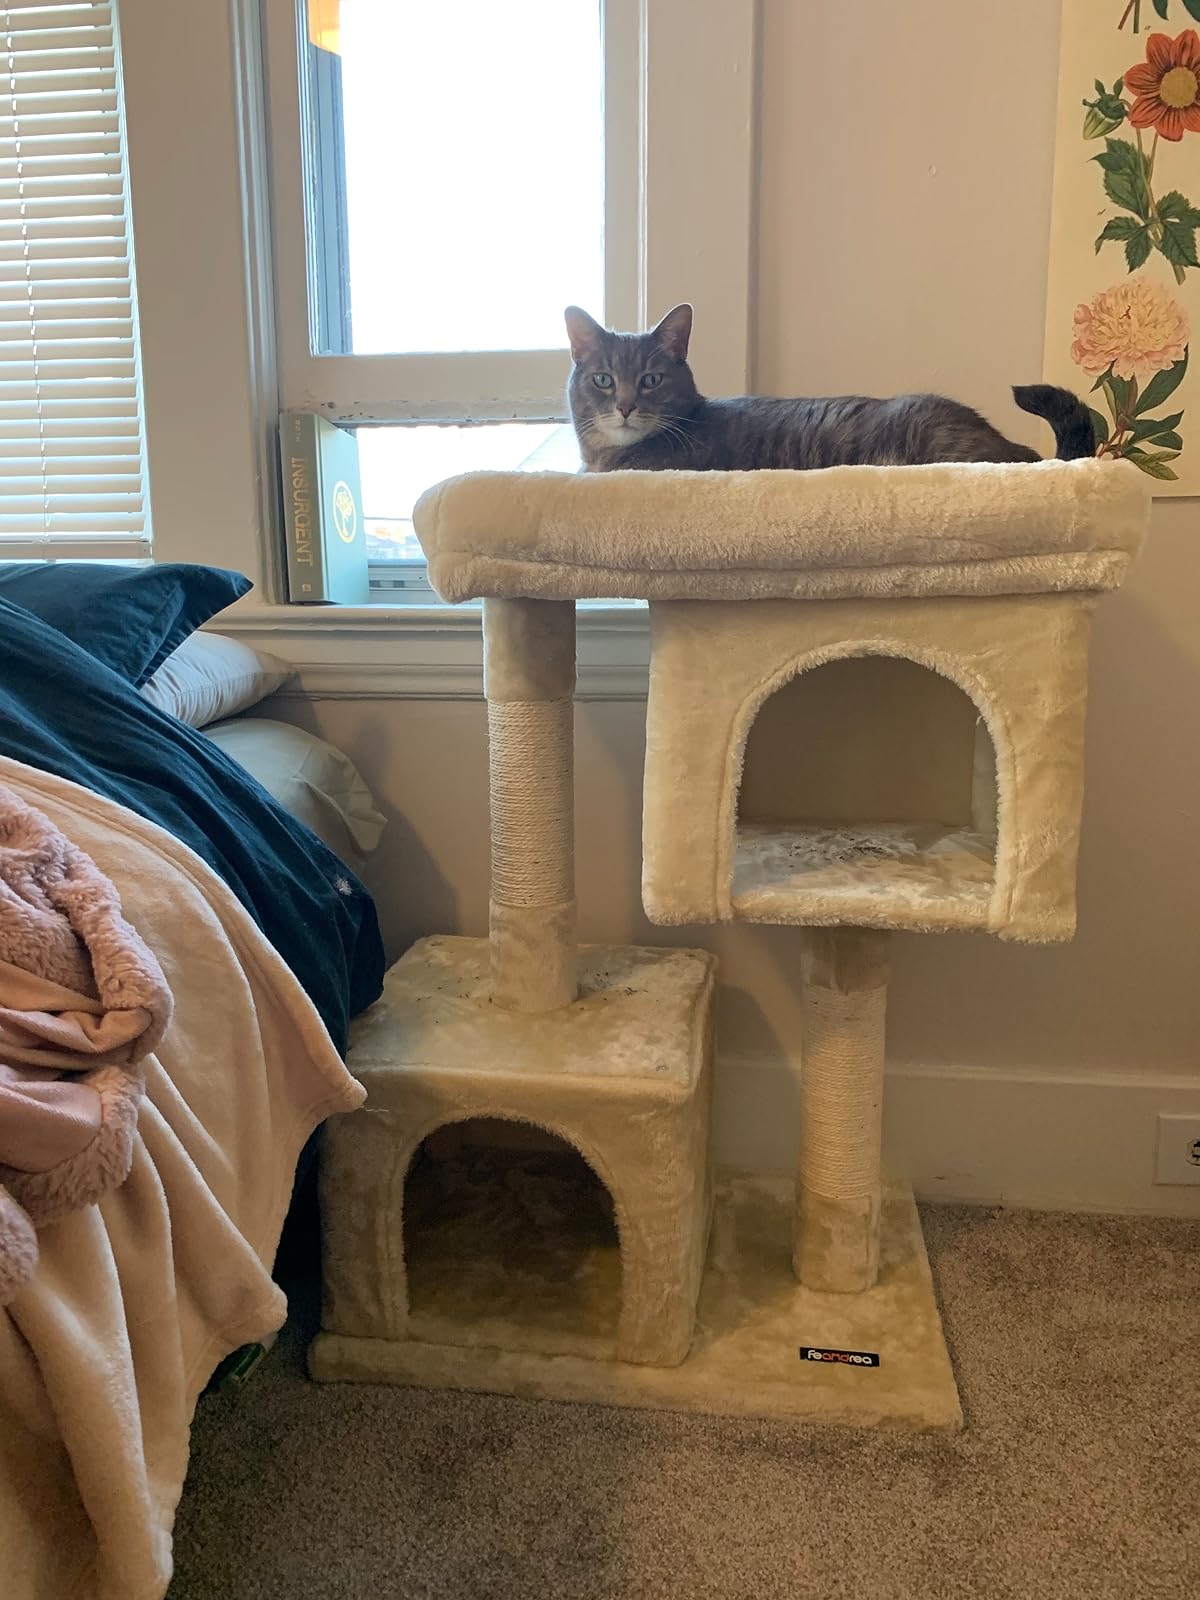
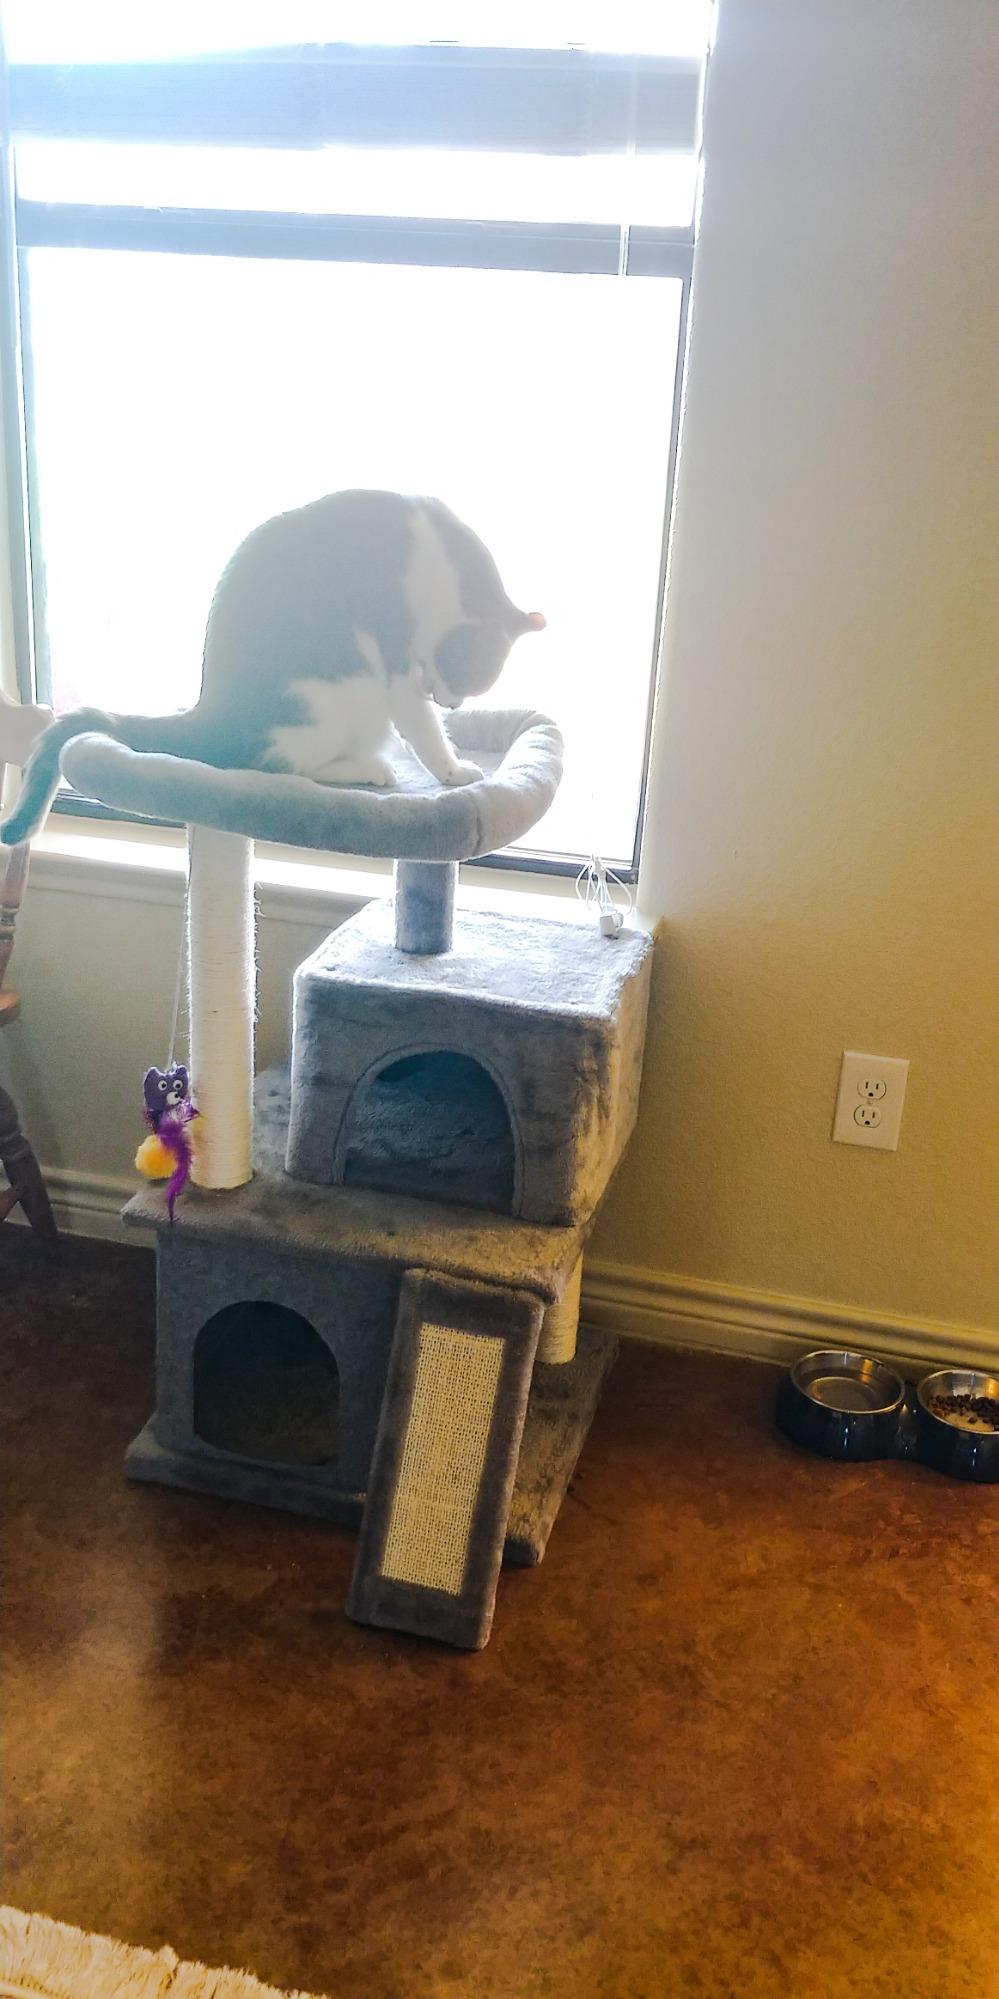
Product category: items_cat tree
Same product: no